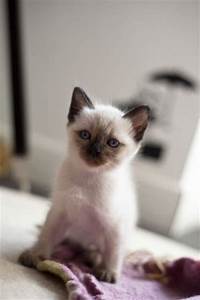
Label: cat